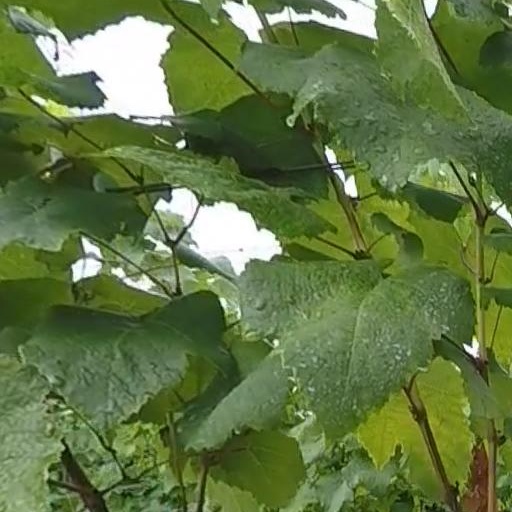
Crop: grape